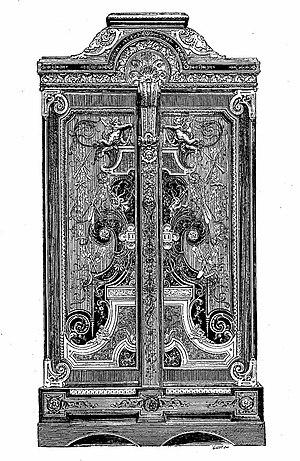
Armoire en ébène avec marqueterie d'André-Charles Boulle, époque Louis XIV (mobilier de la couronne)
L'histoire du mobilier français est relativement riche, du fait des influences étrangères et des modes locales qui l'ont modelée.
Jules-Ferdinand Jacquemart, nommé également Jules Jacquemart, né le 7 septembre 1837 à Paris, et mort dans la même ville le 26 septembre 1880, est un graveur, aquarelliste et illustrateur français, particulièrement connu pour ses eaux-fortes.
André-Charles Boulle, né le 10 novembre 1642 à Paris, mort le 29 février 1732 dans la même ville, est un ébéniste, fondeur, ciseleur, doreur, et dessinateur français des XVIIᵉ et XVIIIᵉ siècles. Ébéniste du roi, il fut le premier de son temps à appliquer du bronze doré à l'ébénisterie. Principal ébéniste de son siècle, sa longévité et son succès auprès de ses contemporains expliquent la profusion de ses œuvres.